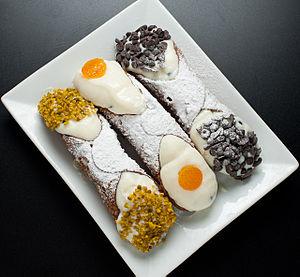
La cuisine sicilienne est la cuisine qui se pratique dans l'île de Sicile, en Italie. Bien qu'elle soit principalement fondée sur la cuisine italienne, elle a également subi des influences espagnole, grecque et arabe.
Le cannolo est une pâtisserie originaire de Sicile qui constitue une partie essentielle de la cuisine sicilienne.